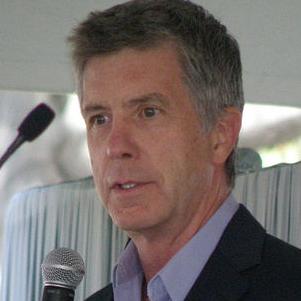
Age: 53